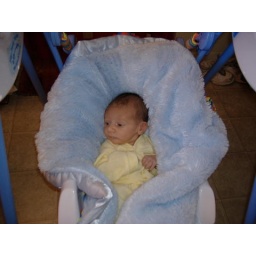
arjun in blue cloud